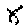
Label: 8